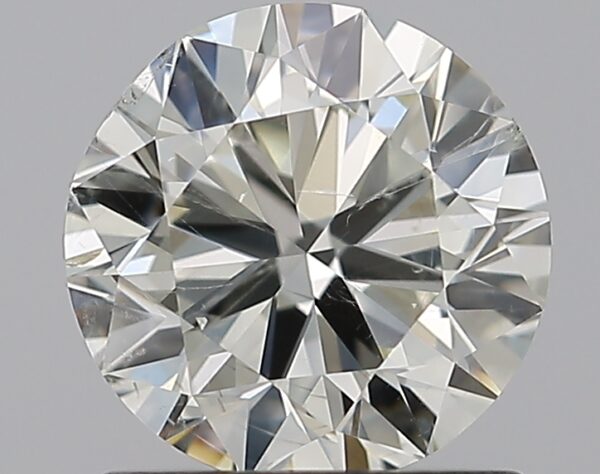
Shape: round
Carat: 1.2
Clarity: SI2
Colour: K
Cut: VG
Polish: EX
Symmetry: GD
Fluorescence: F
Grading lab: GIA
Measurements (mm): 6.68 x 6.76 x 4.15